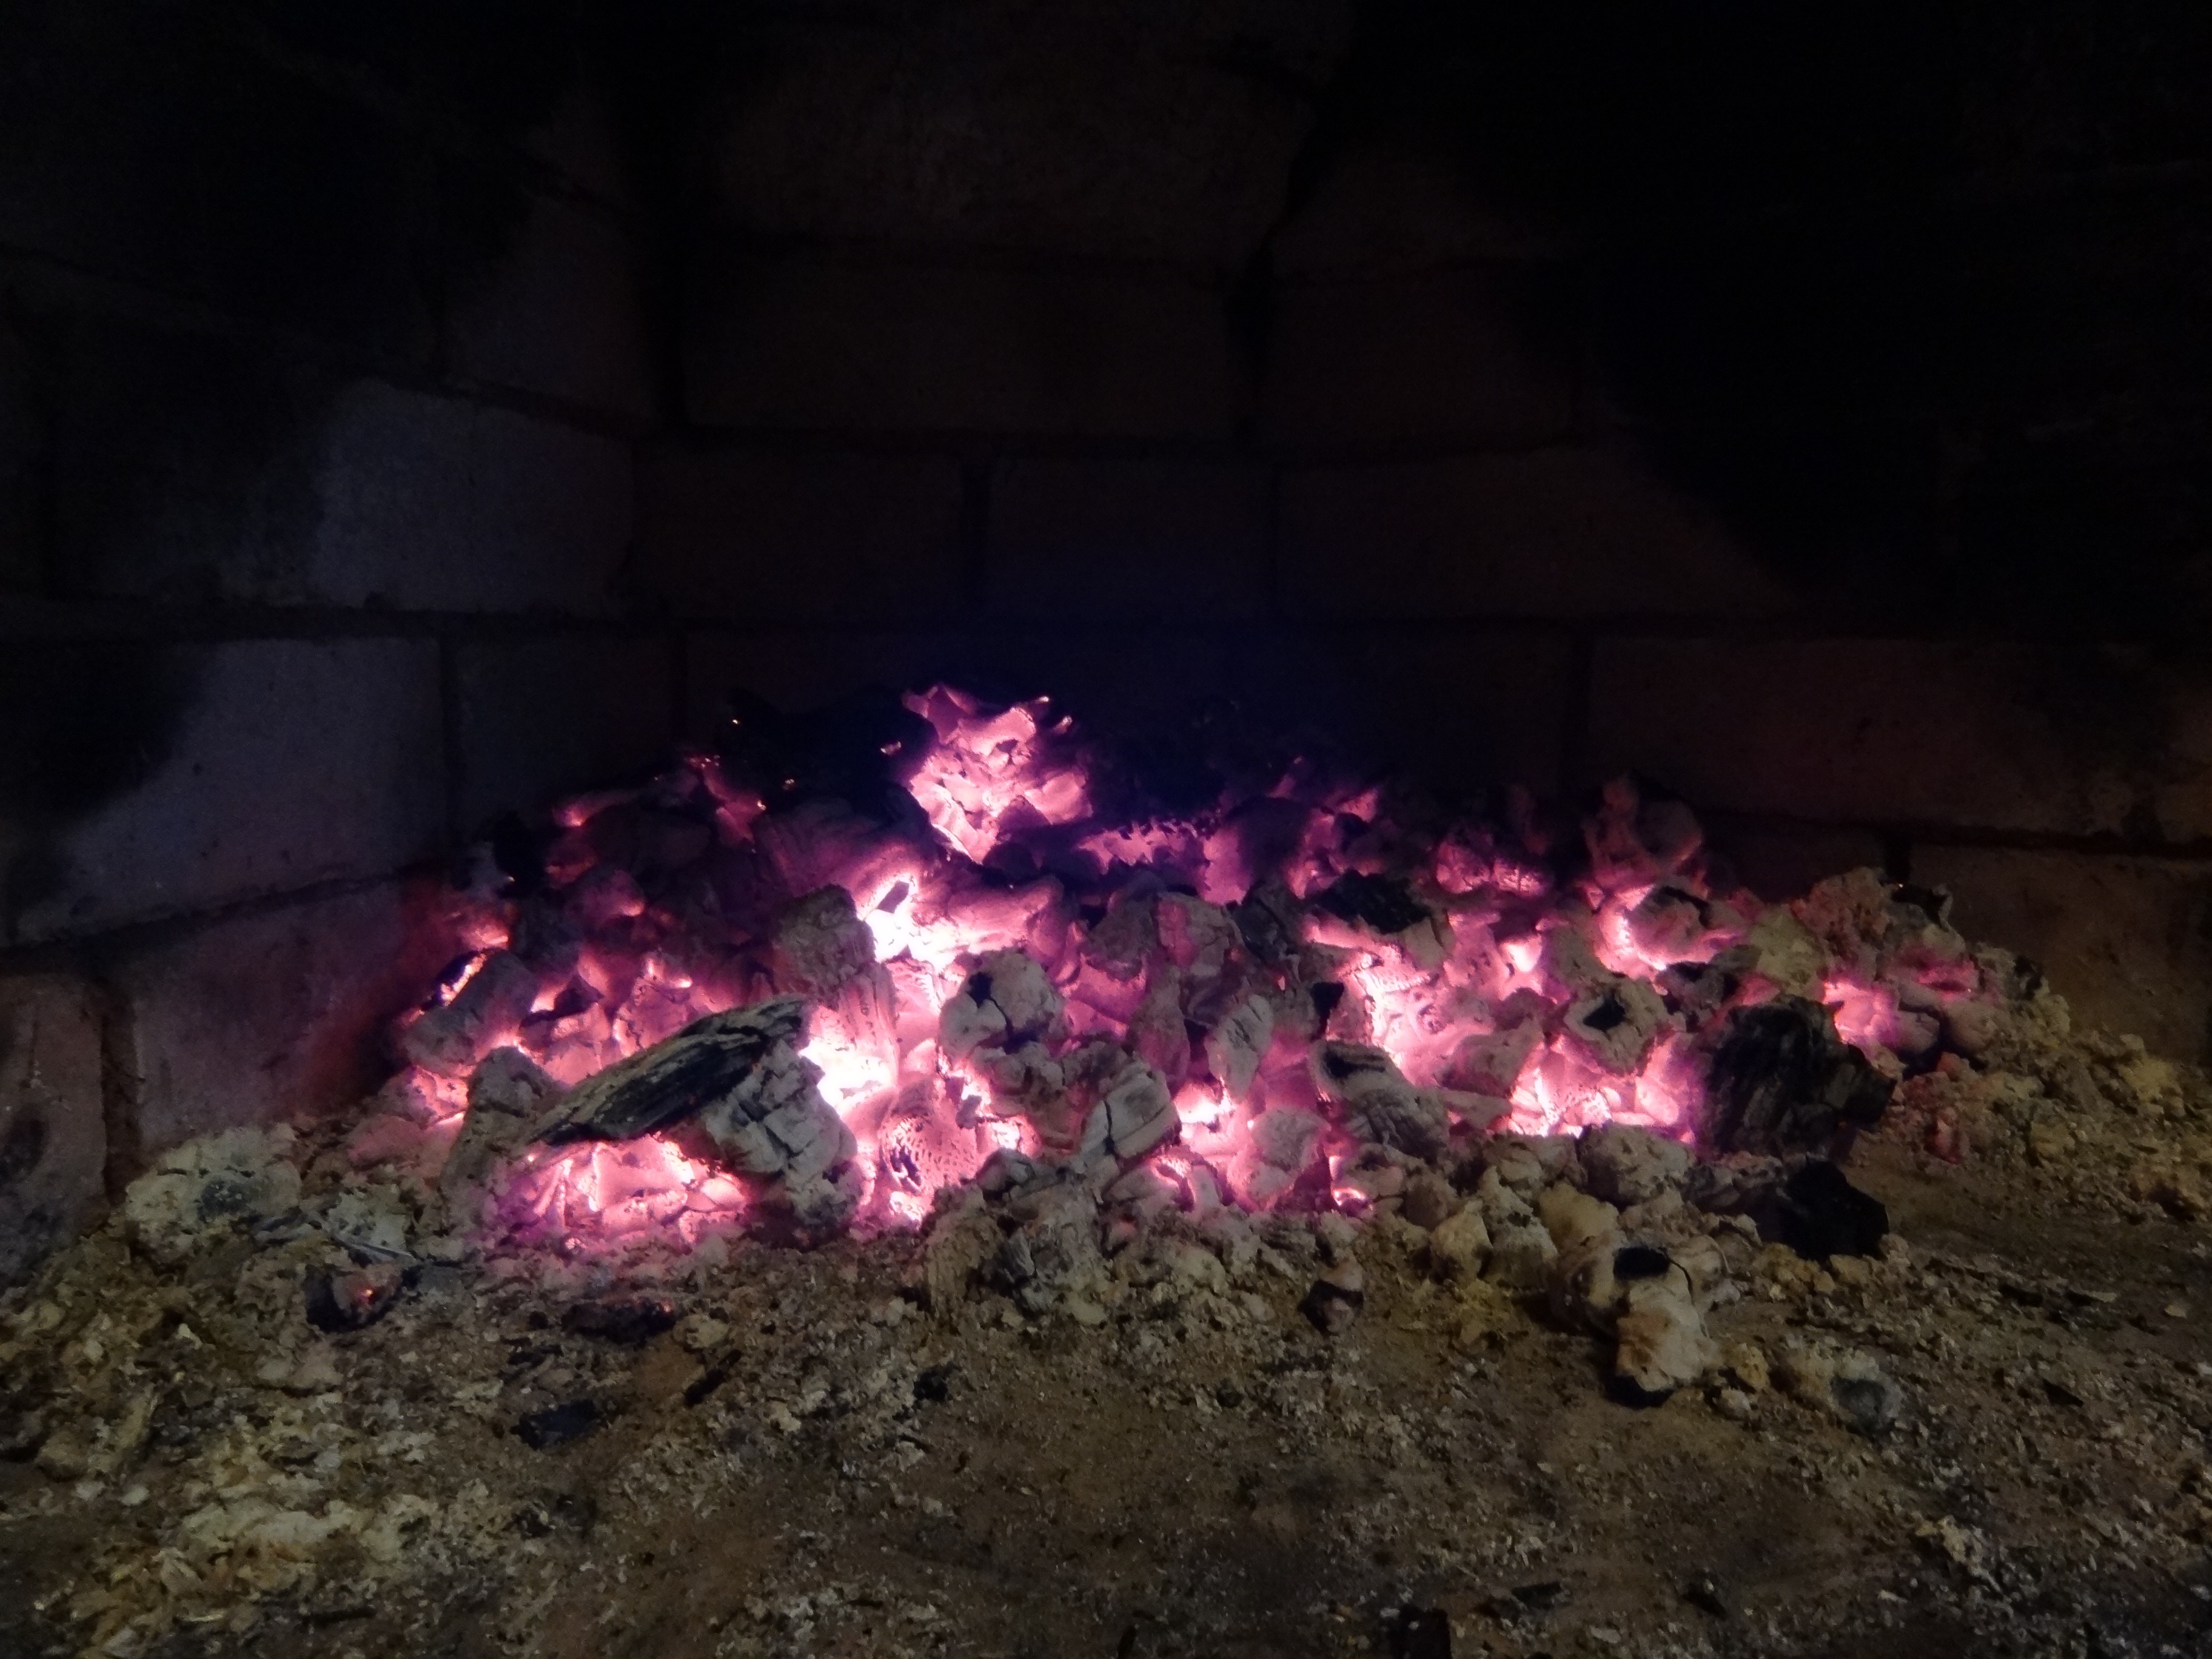
flower, fire, fireplace, darkness, lighting, screenshot, geological phenomenon